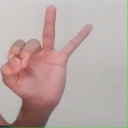
अक्षर: ण